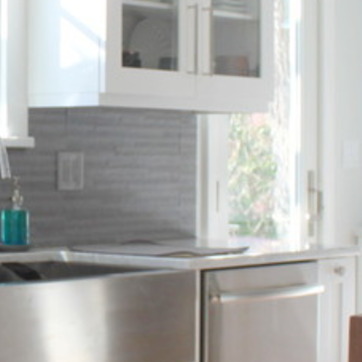
Material: tile